Modern typography

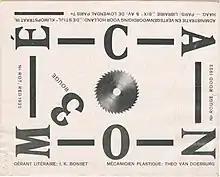
Cover of Mécano issue No. 3, 'Red'.

Modern Typography is a 1920s principle that expresses a reaction against what its proponents perceived as a decadence of typography and design emerging from the late 19th century. This amalgam consists of the foundations and overall notions of Design Concept, Typeface, Objective, Model of Vision, and its significance among readers. While it is it is mostly associated with the works of Jan Tschichold and Bauhaus typographers Herbert Bayer, László Moholy-Nagy, El Lissitzky and othersit is also encountered through word documents, maps, labels, and other forms related to digital use and is readable across different media.